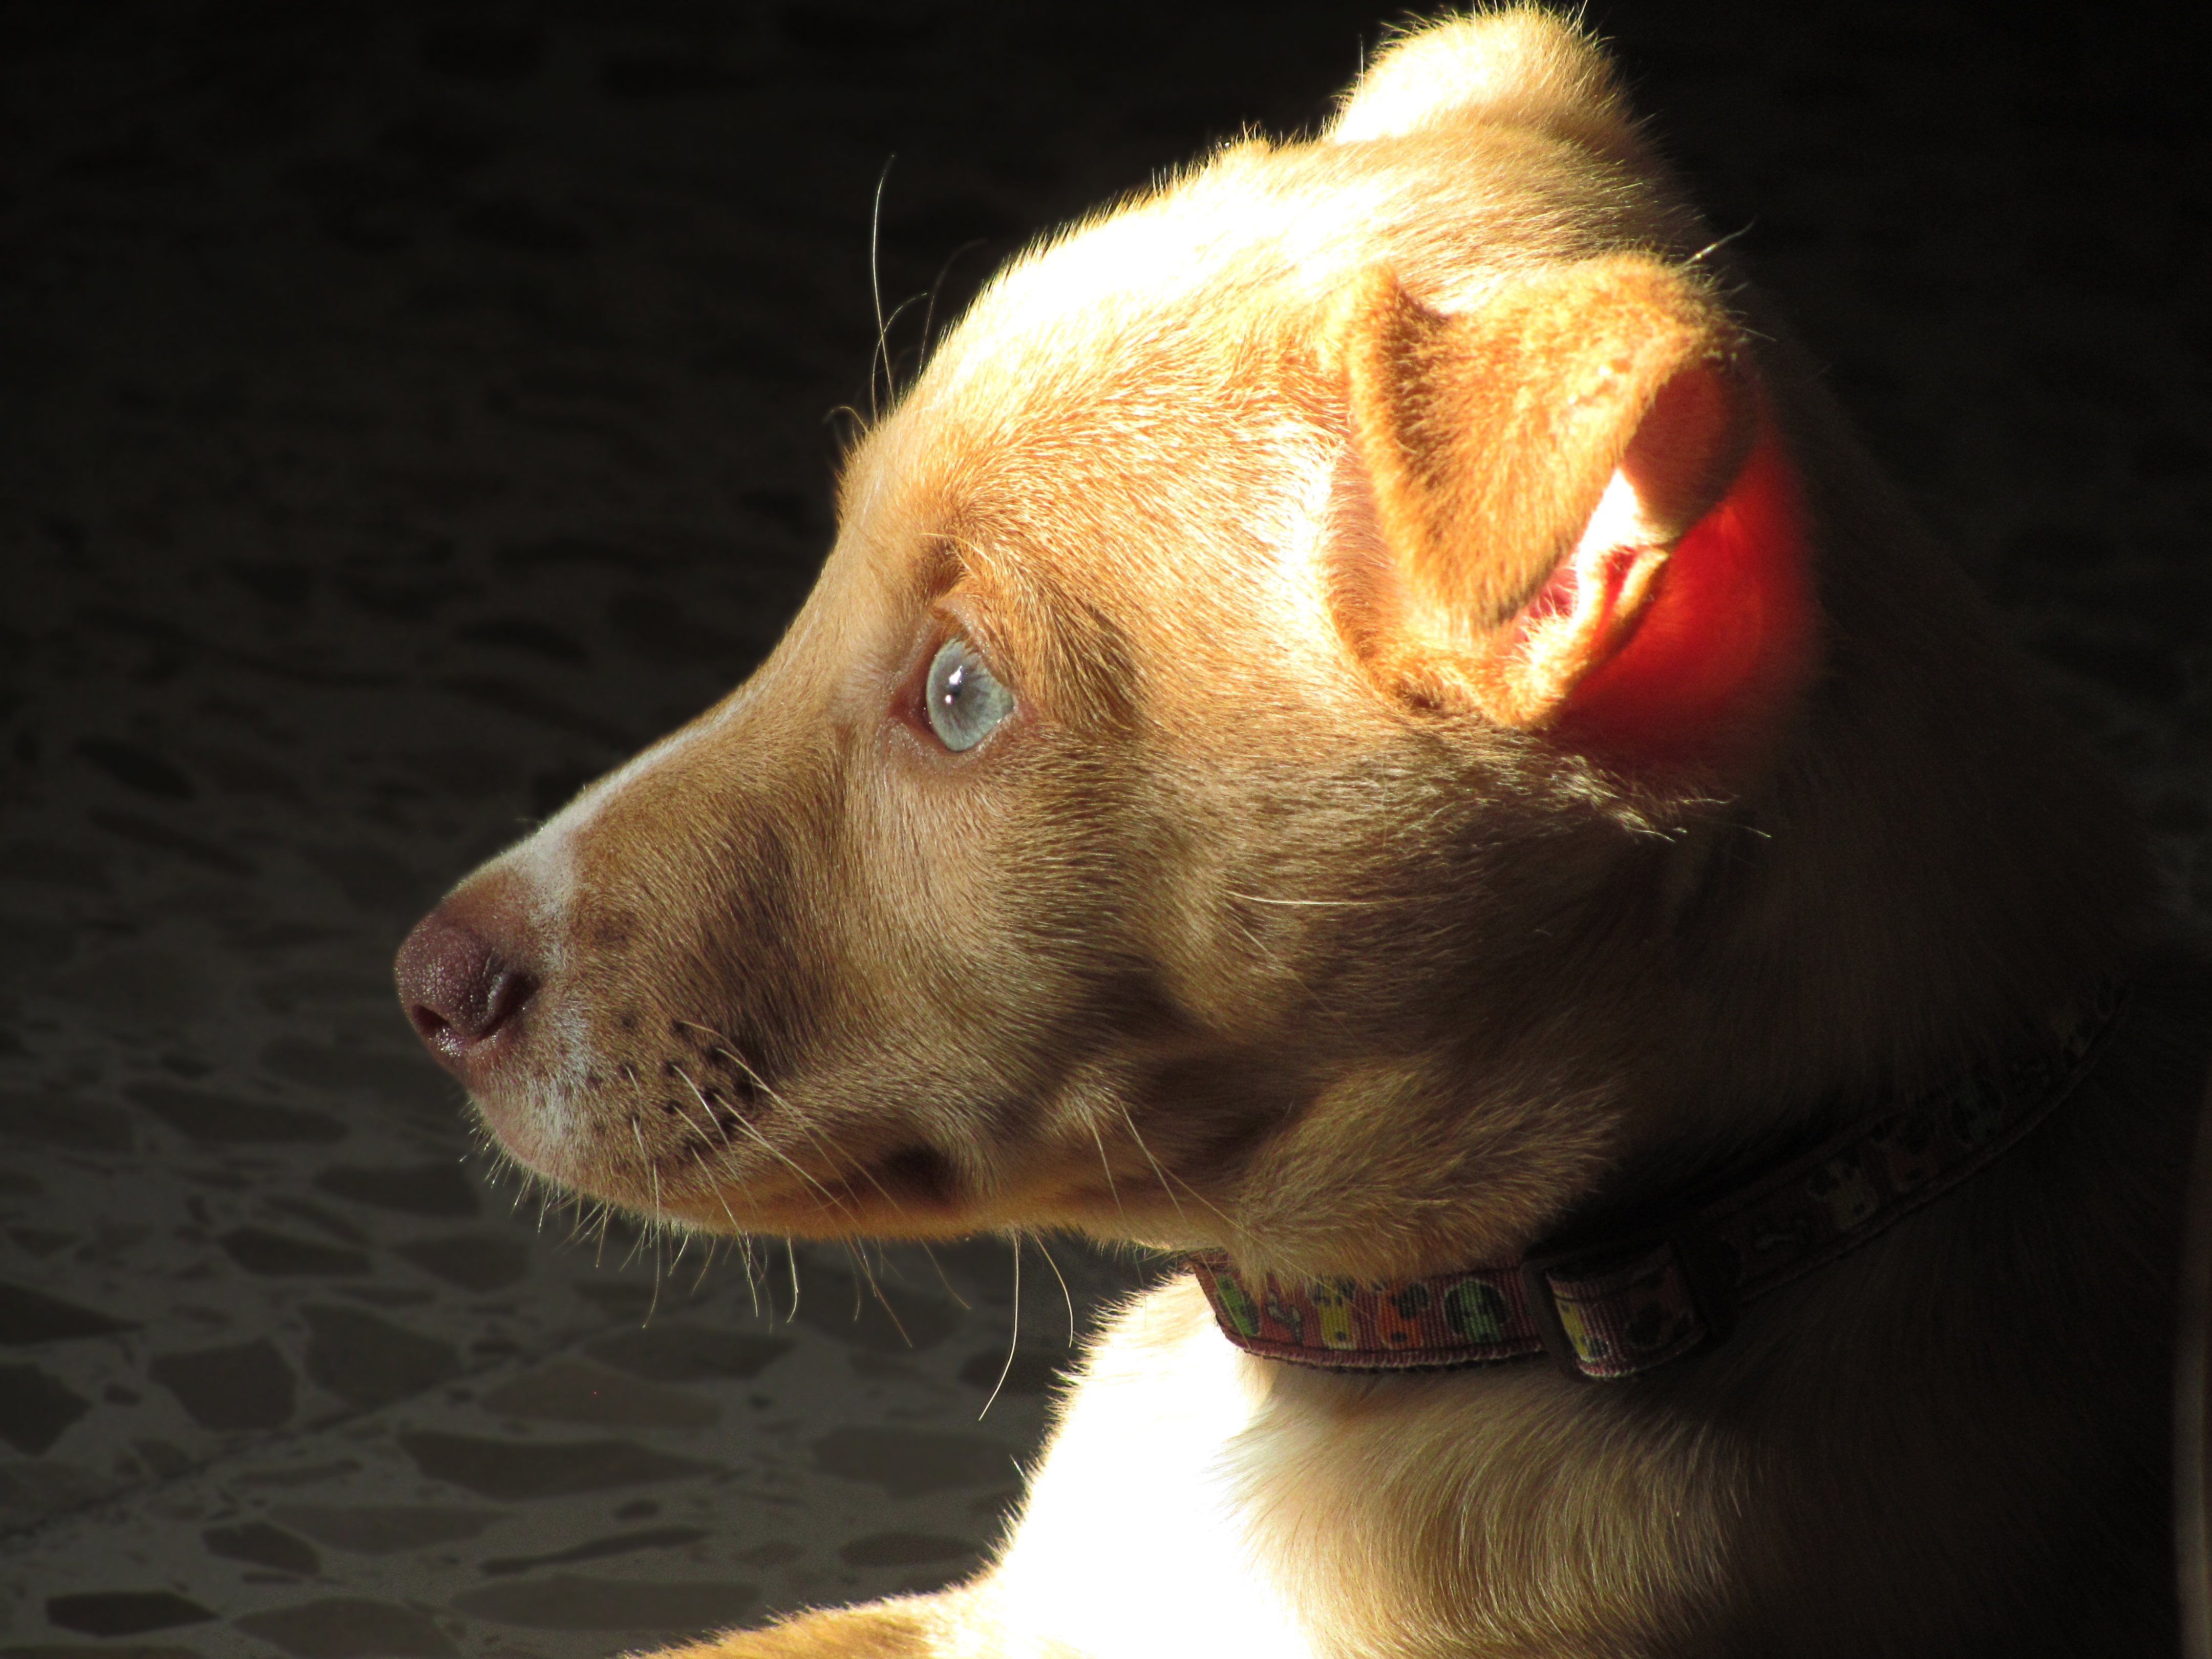
sun, puppy, dog, pet, mammal, rest, nose, whiskers, snout, vertebrate, terrier, pit bull, breeding, dog like mammal